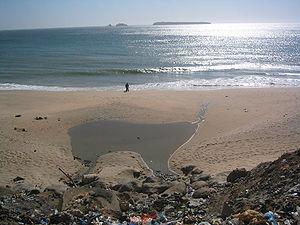
L'environnement au Sénégal est l'espace naturel préservé du Sénégal.
Les îles de la Madeleine sont un archipel situé au large de Dakar (Sénégal). Il est constitué de deux îles, dont la plus grande est l'île au Sarpan, et la plus petite, l'île Lougne.